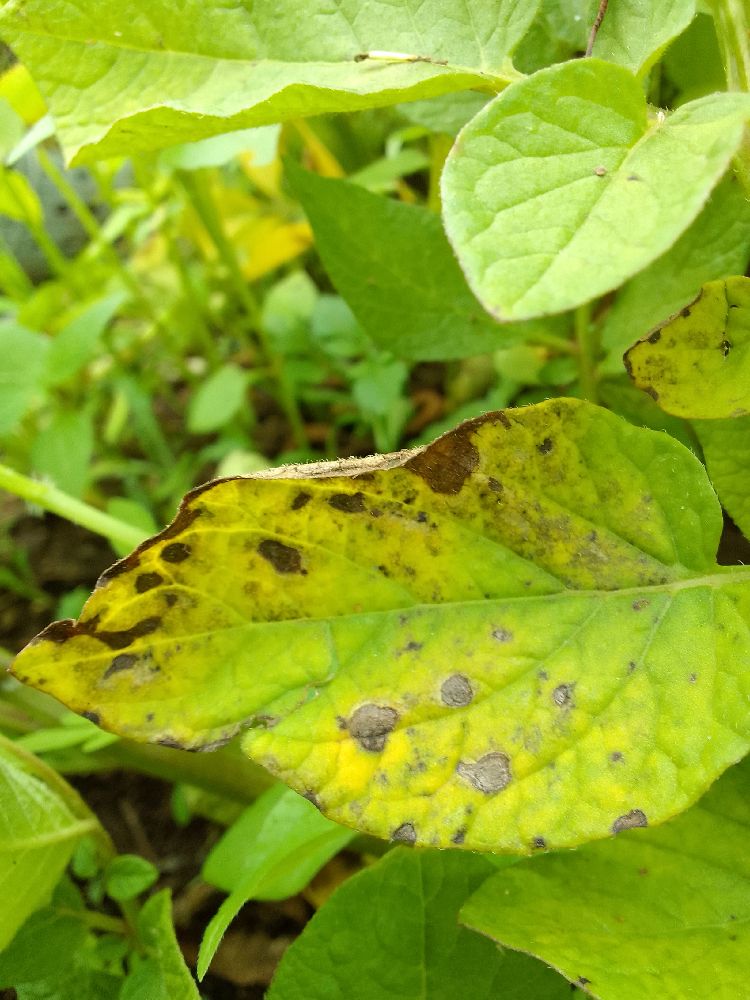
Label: Early blight